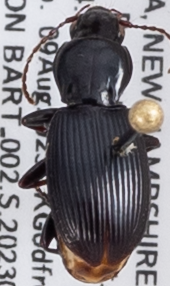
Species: Pterostichus tristis
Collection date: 2023-08-09
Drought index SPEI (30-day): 1.642
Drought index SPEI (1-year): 1.69
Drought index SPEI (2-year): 0.484